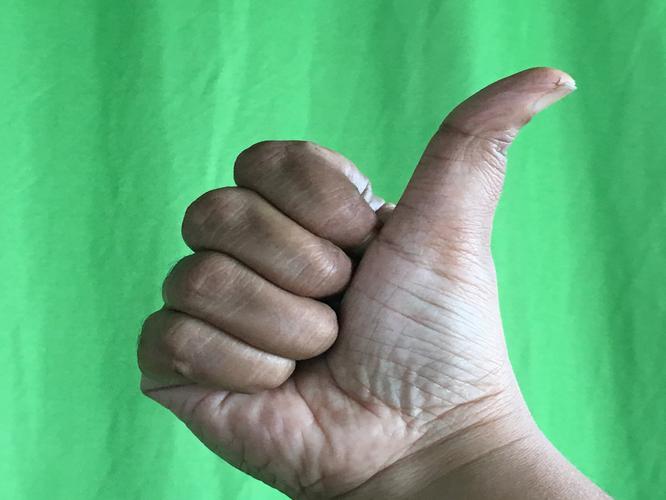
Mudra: Sikharam
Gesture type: single_hand